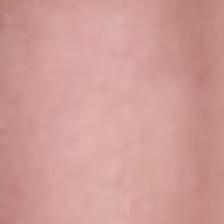
Label: faces